Ananda Mohan College

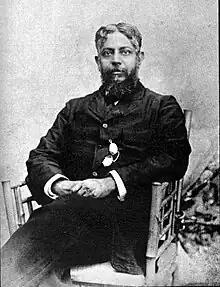
Ananda Mohan Bose, founder of this college

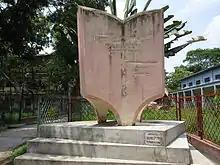
A monument of the visiting of Rabindranth Tagore at the Ananda Mohan College Campus on 16 February 1926

Currently, this college offers education in Science, Humanities, and Commerce streams at the Higher Secondary level under the Mymensingh Education Board. Additionally, it provides undergraduate honors courses in 20 subjects, postgraduate final courses in 18 subjects, and preliminary postgraduate courses. Although permission exists for undergraduate pass courses, classes for these are currently suspended.